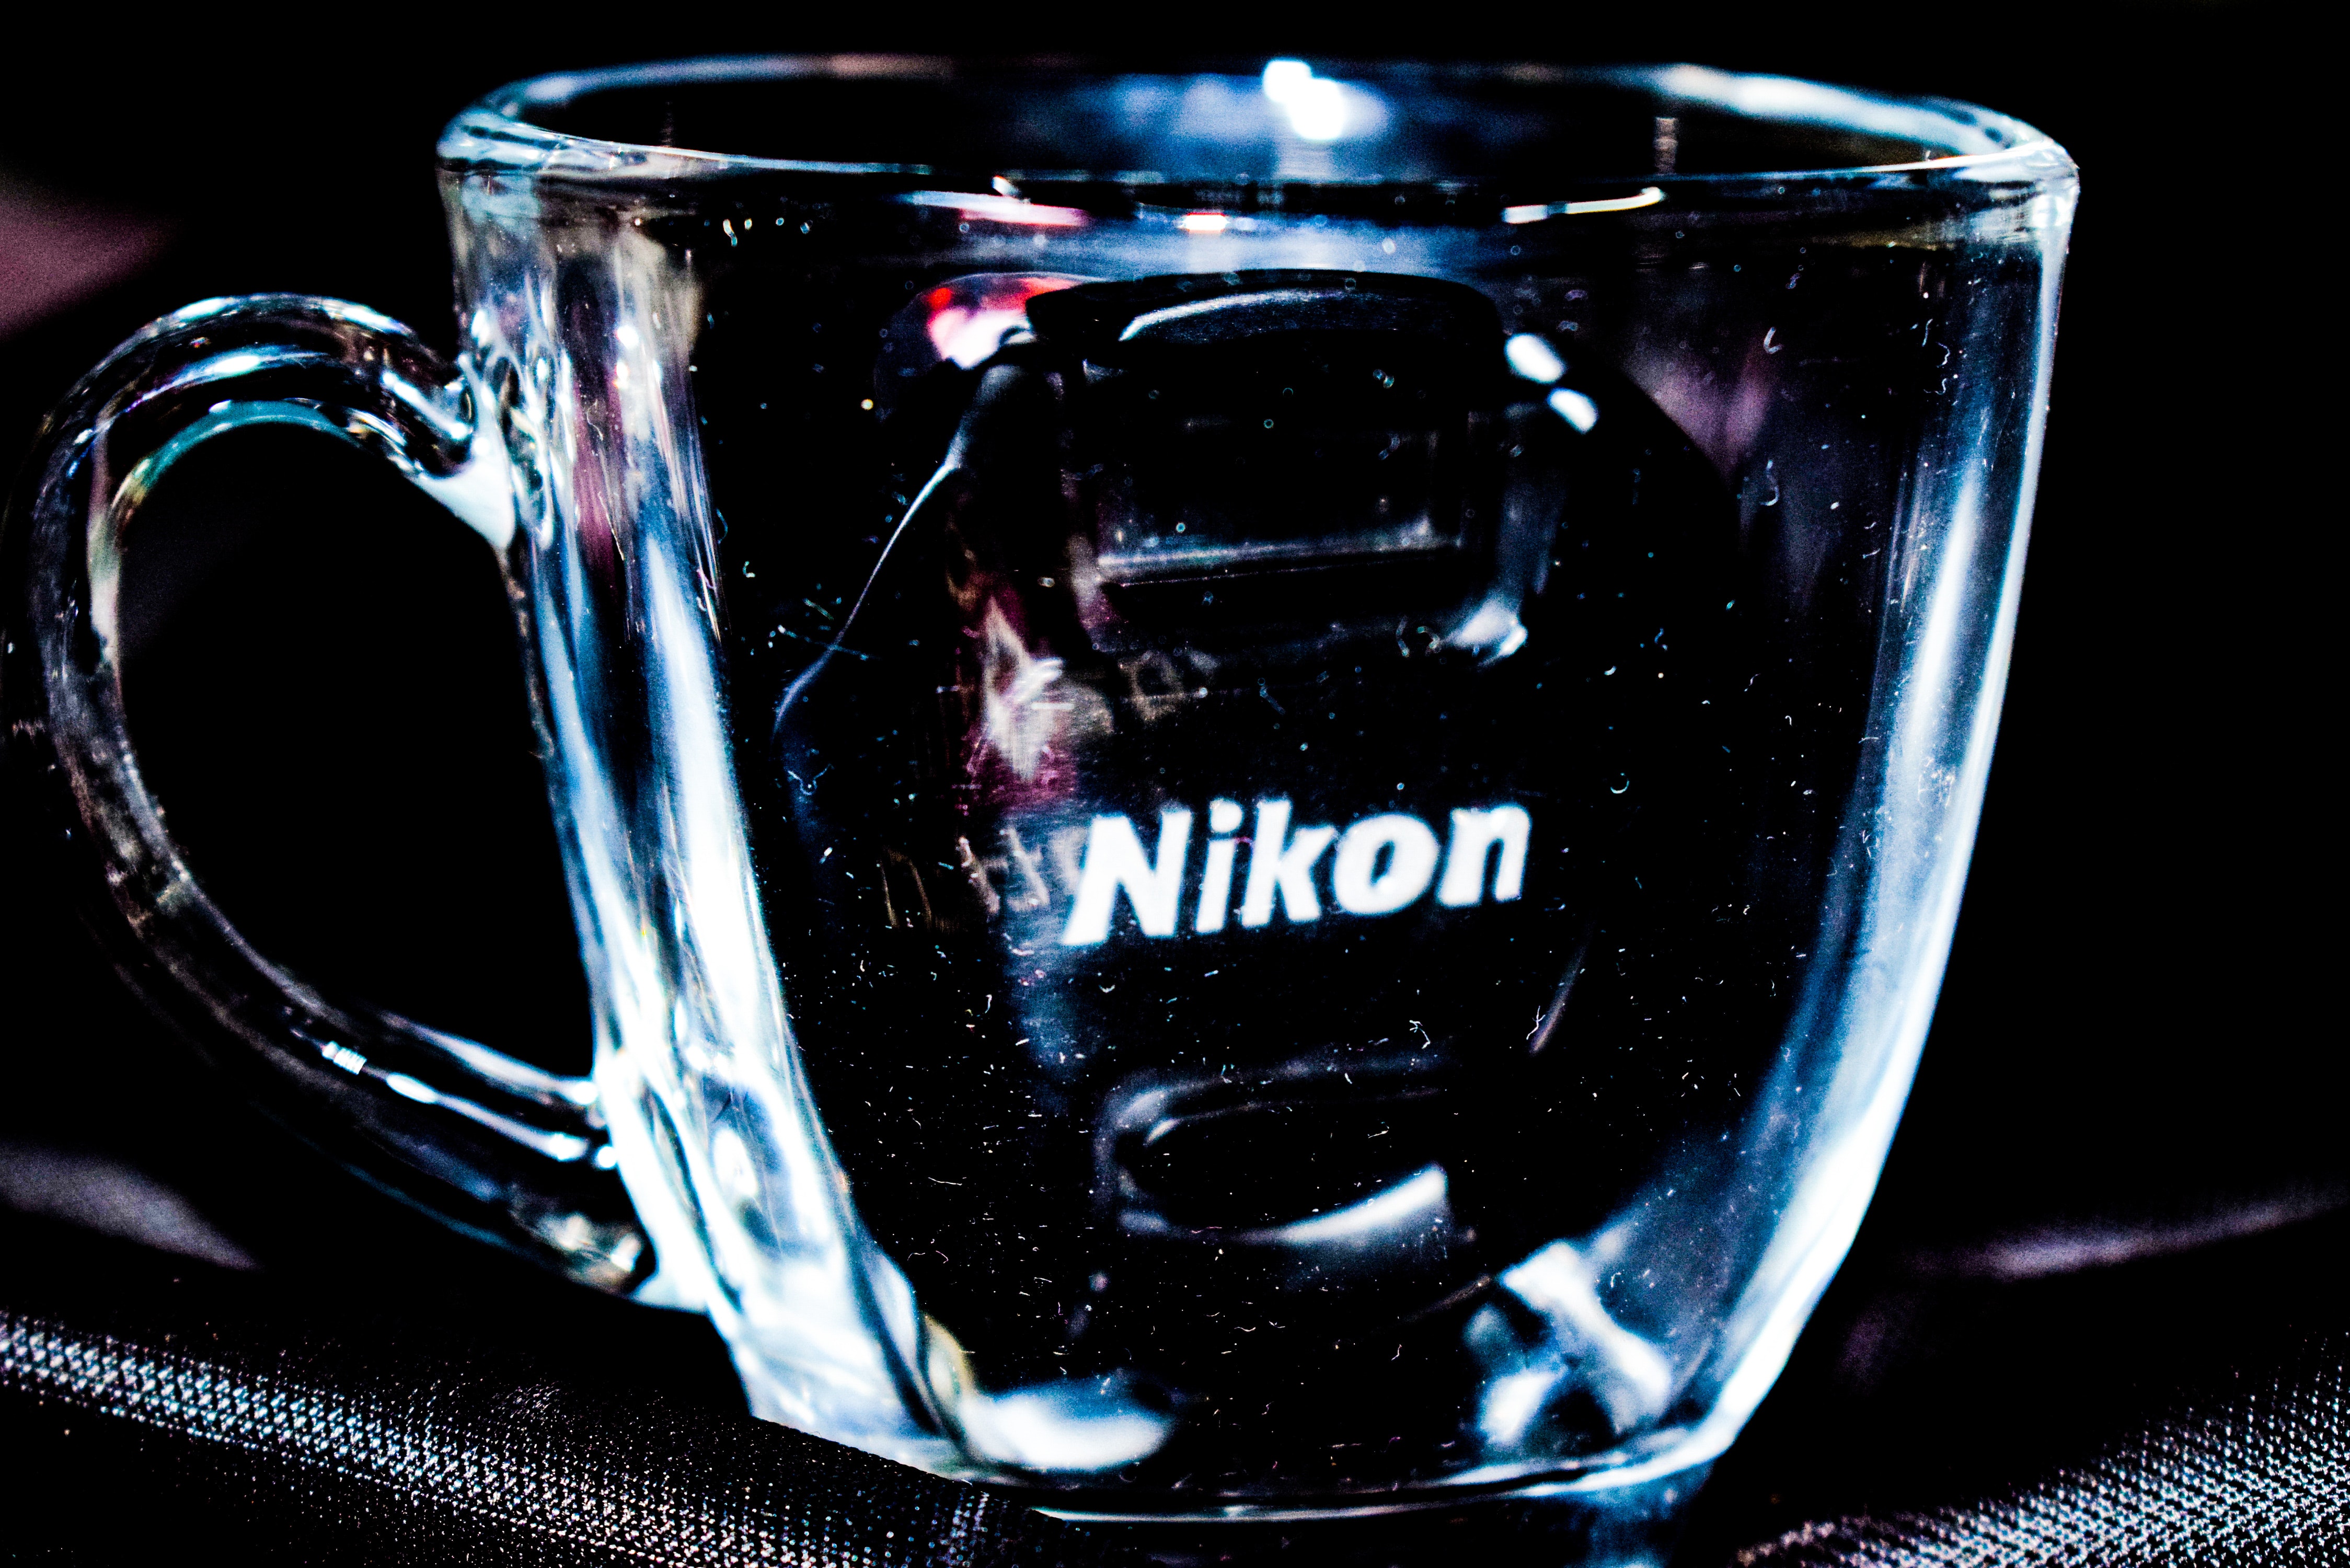
drinkware, glass, cup, tableware, mug, font, drink, stemware, shot glass